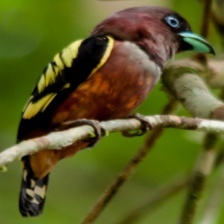
Species: BANDED BROADBILL
Scientific name: EURYLAIMUS JAVANICUS